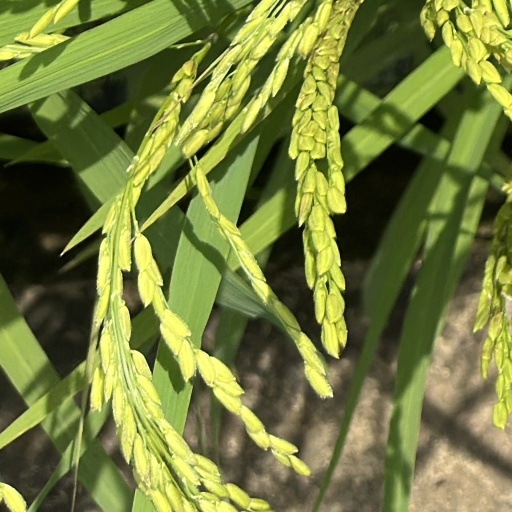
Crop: rice